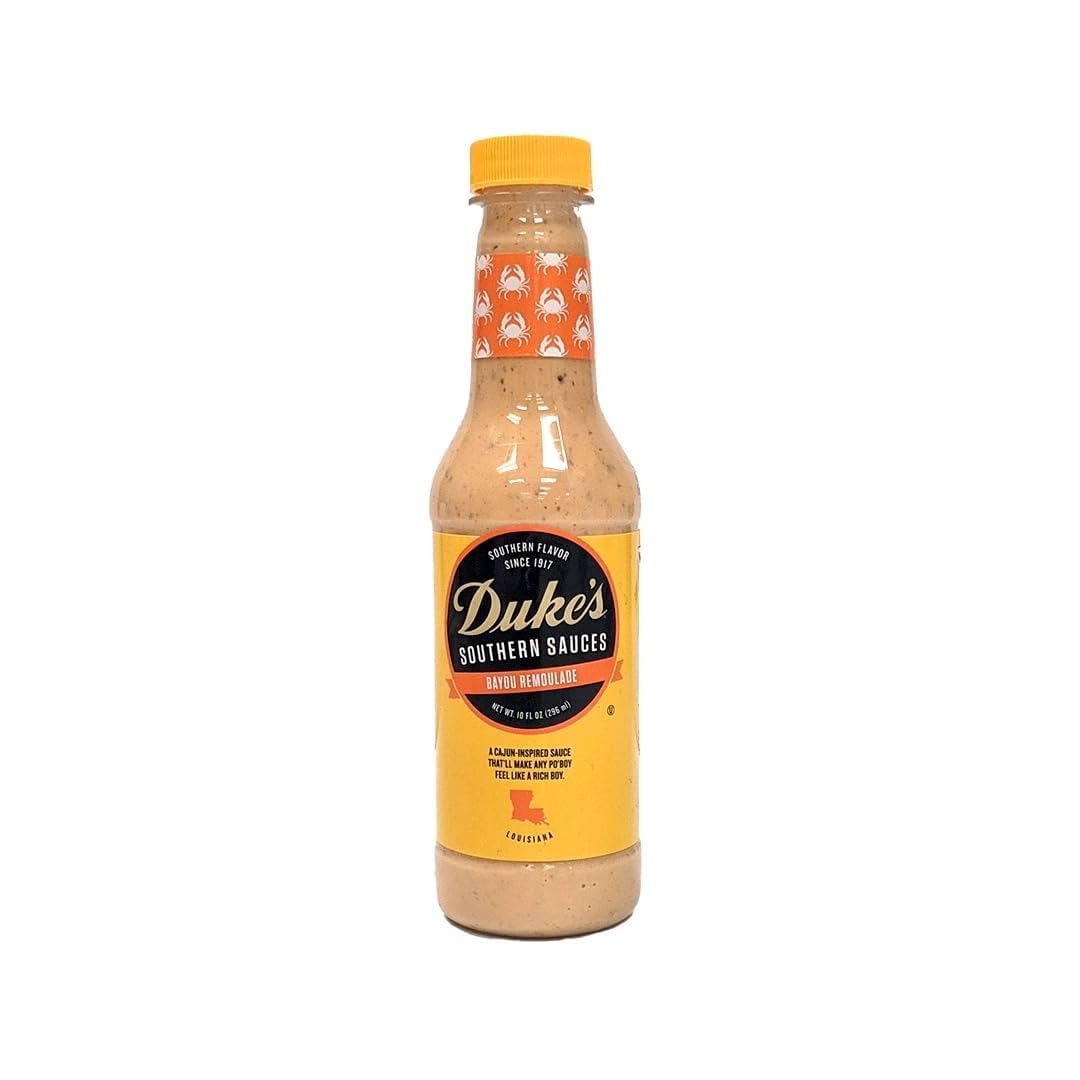
Item Name: Duke's Bayou Remoulade 10oz
Bullet Point: Duke's Bayou Remoulade 10oz
Value: 10.0
Unit: Ounce

Price: 13.08